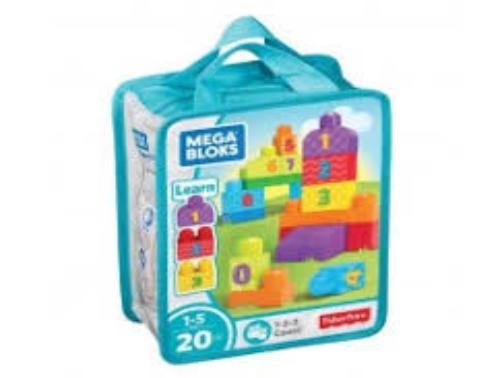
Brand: mega bloks
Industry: Leisure